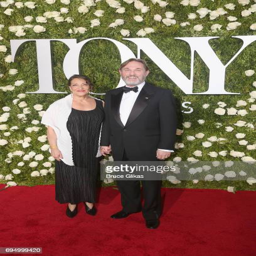
actor and woman attend awards